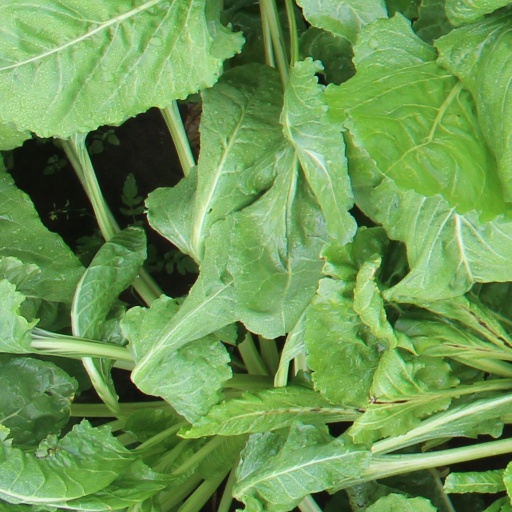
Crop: sugar beet